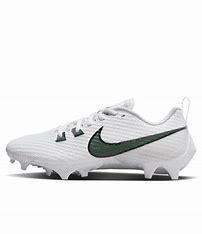
Brand: Nike
Model: Vapor Edge Pro 360 2